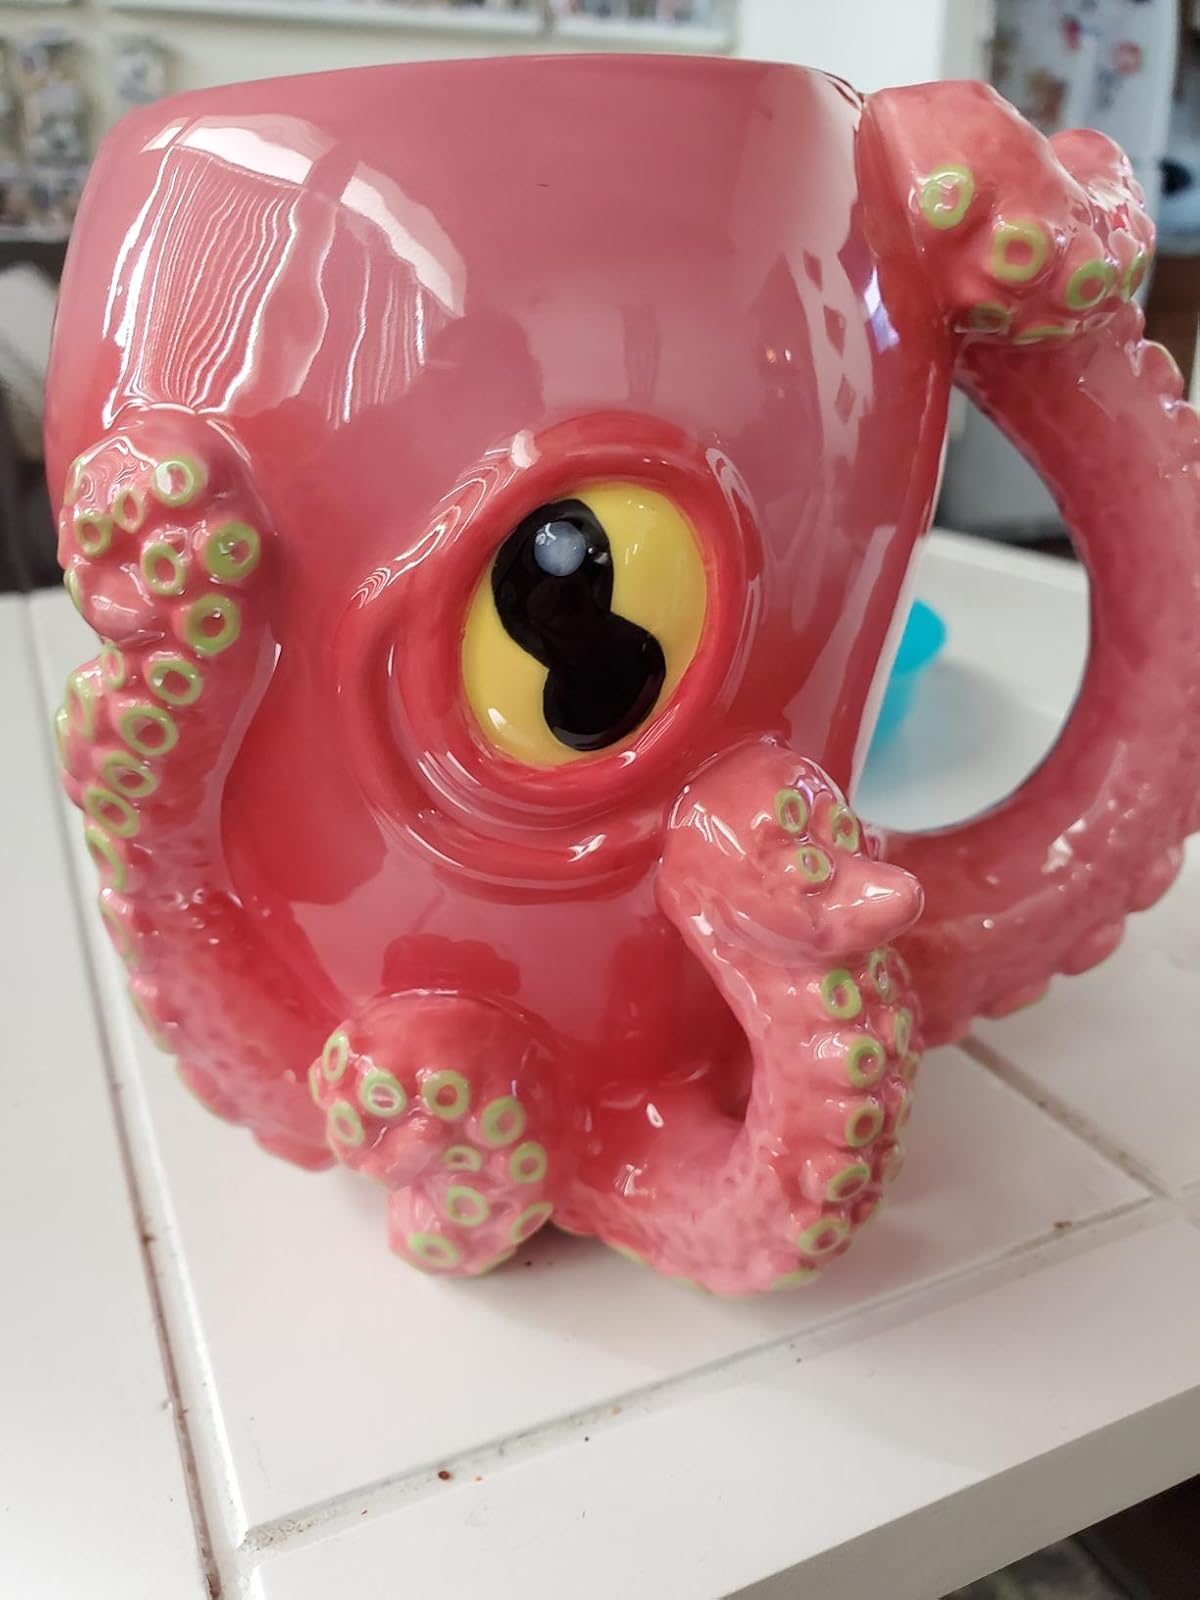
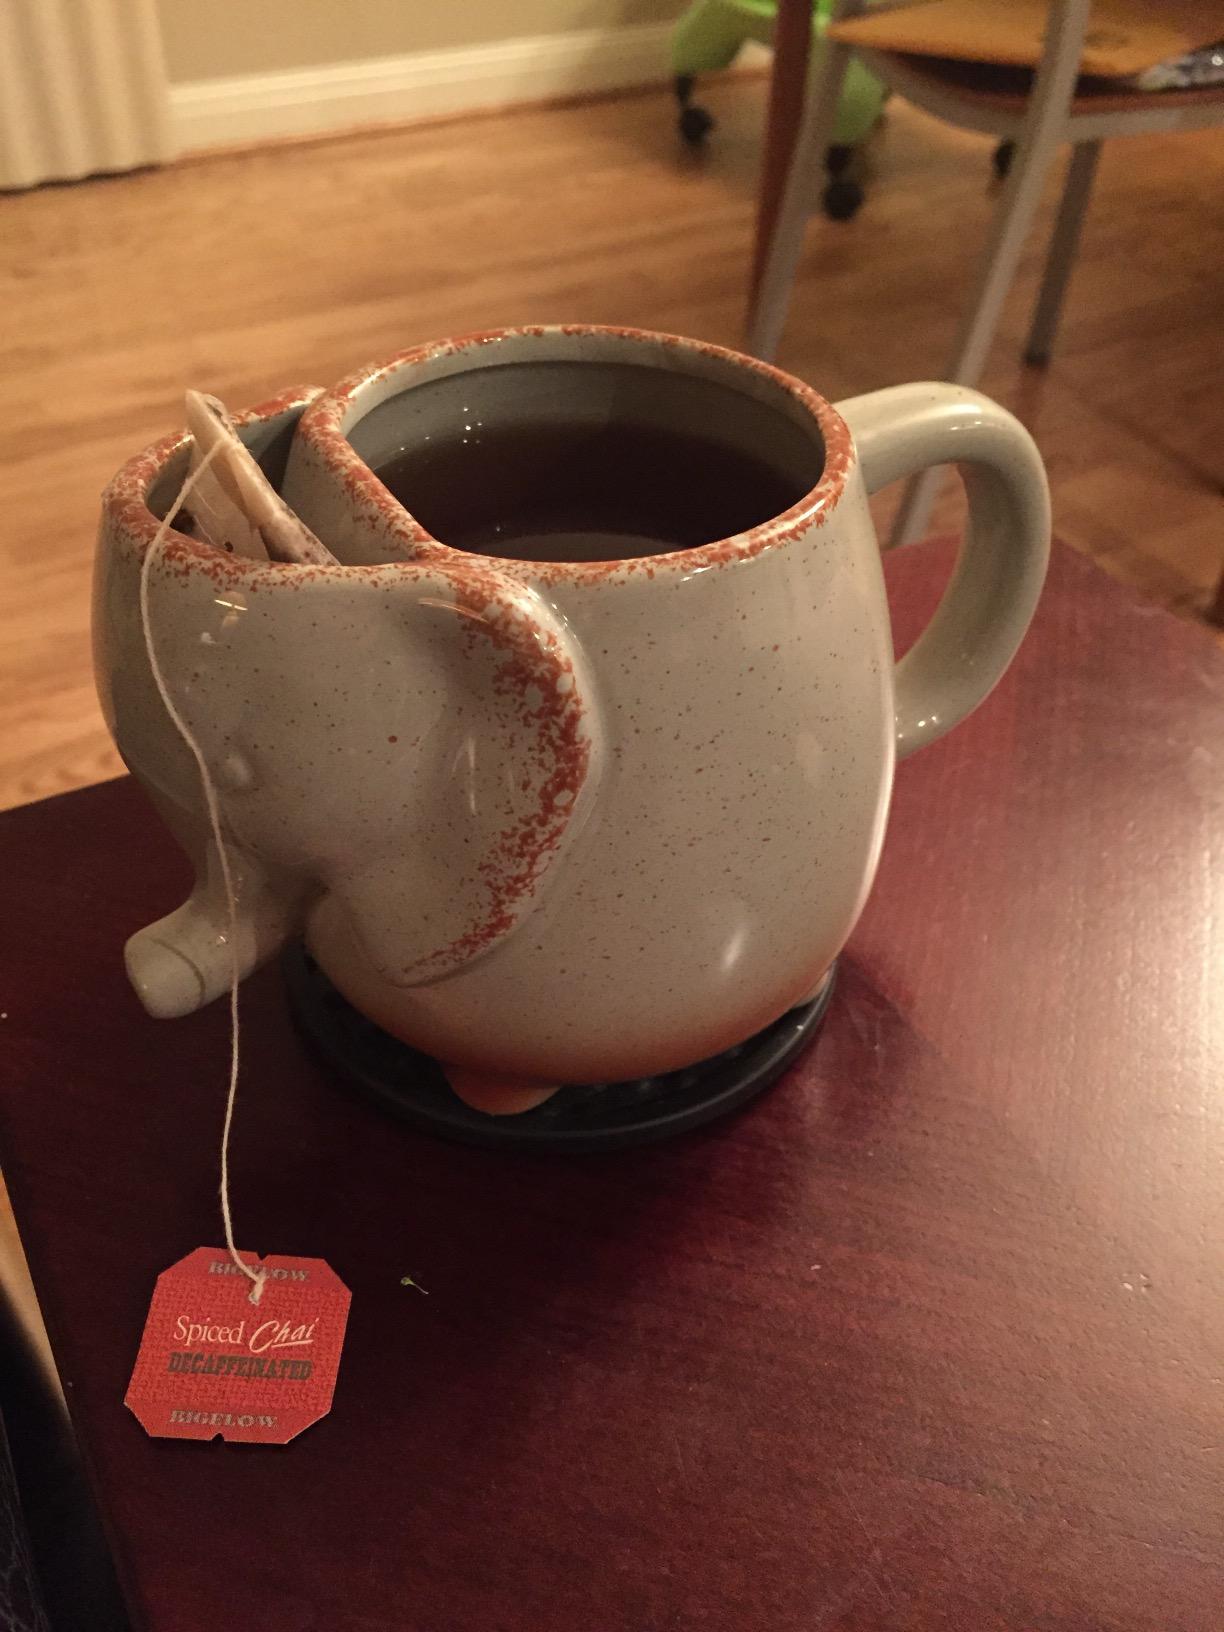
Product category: items_mug
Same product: no